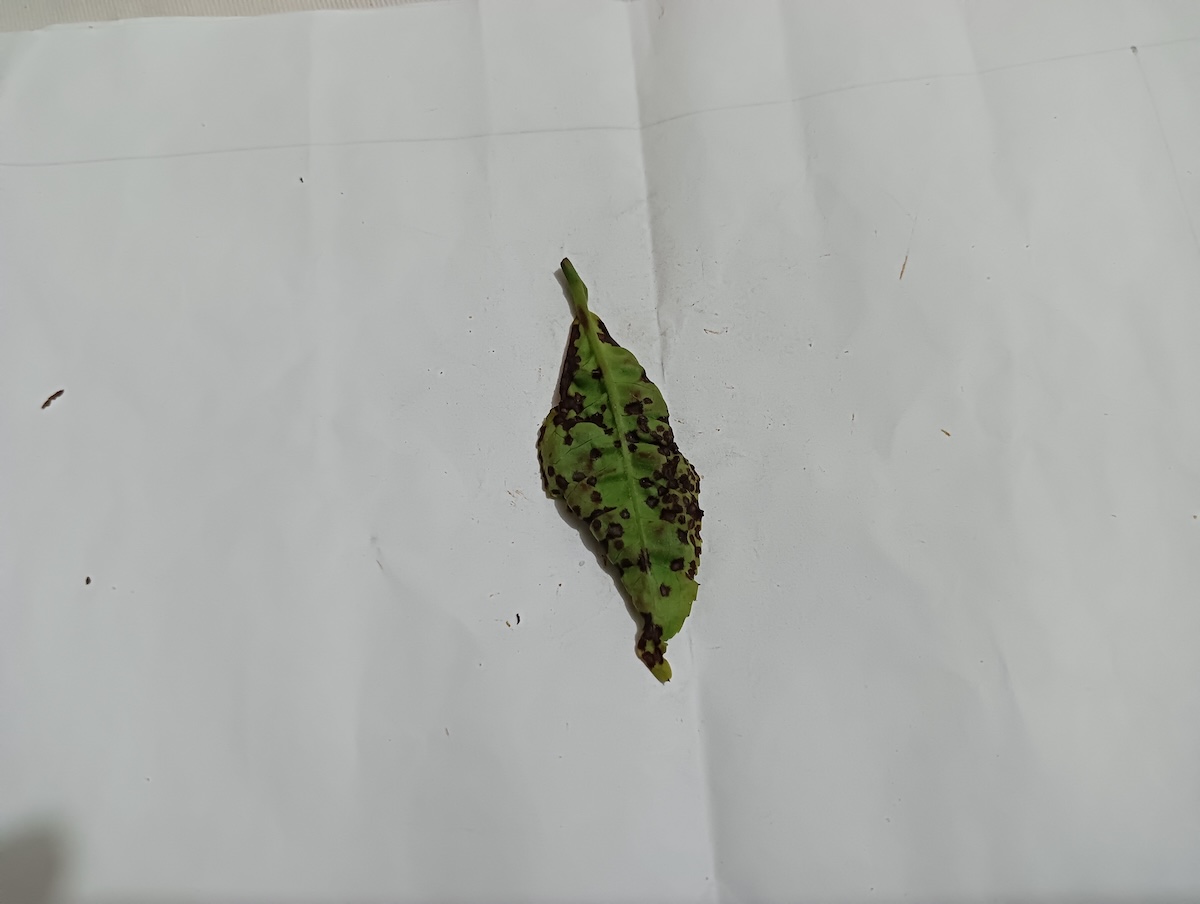
Label: Helopeltis